Harry Roberts (rugby union, born 1939)

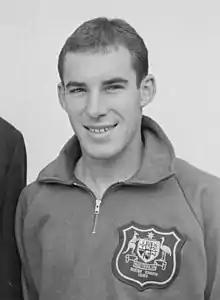
Roberts in 1958

Henry Flexmore "Harry" Roberts (born 27 February 1939) was a rugby union player who represented Australia.